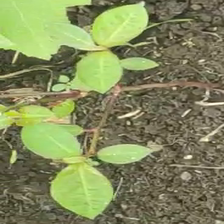
Weed species: Moti_dudhi(Euphorbia_geneculata_L)